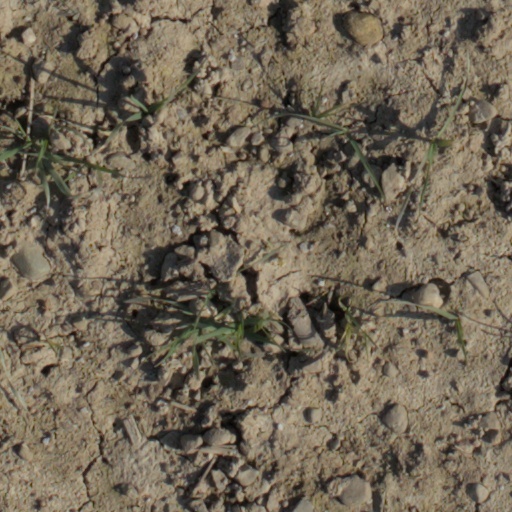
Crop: wheat